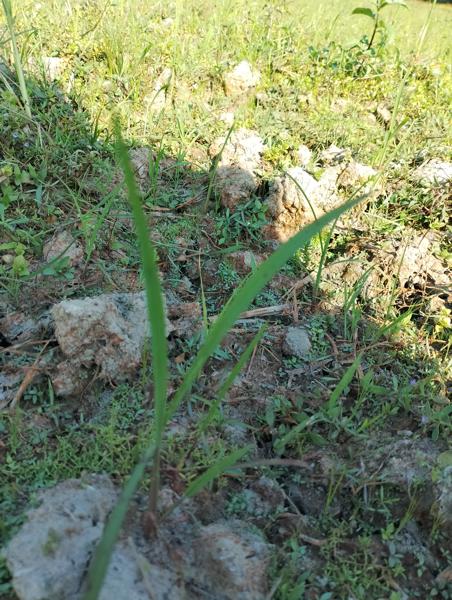
Weed species: Panicum repens